OpenDataPlane

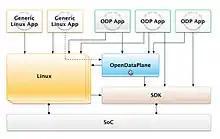
The OpenDataPlane project is an open-source, cross-platform set of application programming interfaces (APIs) for the networking data plane.

ODP consists of an API specification and a set of reference implementations that realize these APIs on different platforms. Implementations range from pure software to those that deeply exploit the various hardware acceleration and offload features found on modern networking System-on-Chip (SoC) processors.